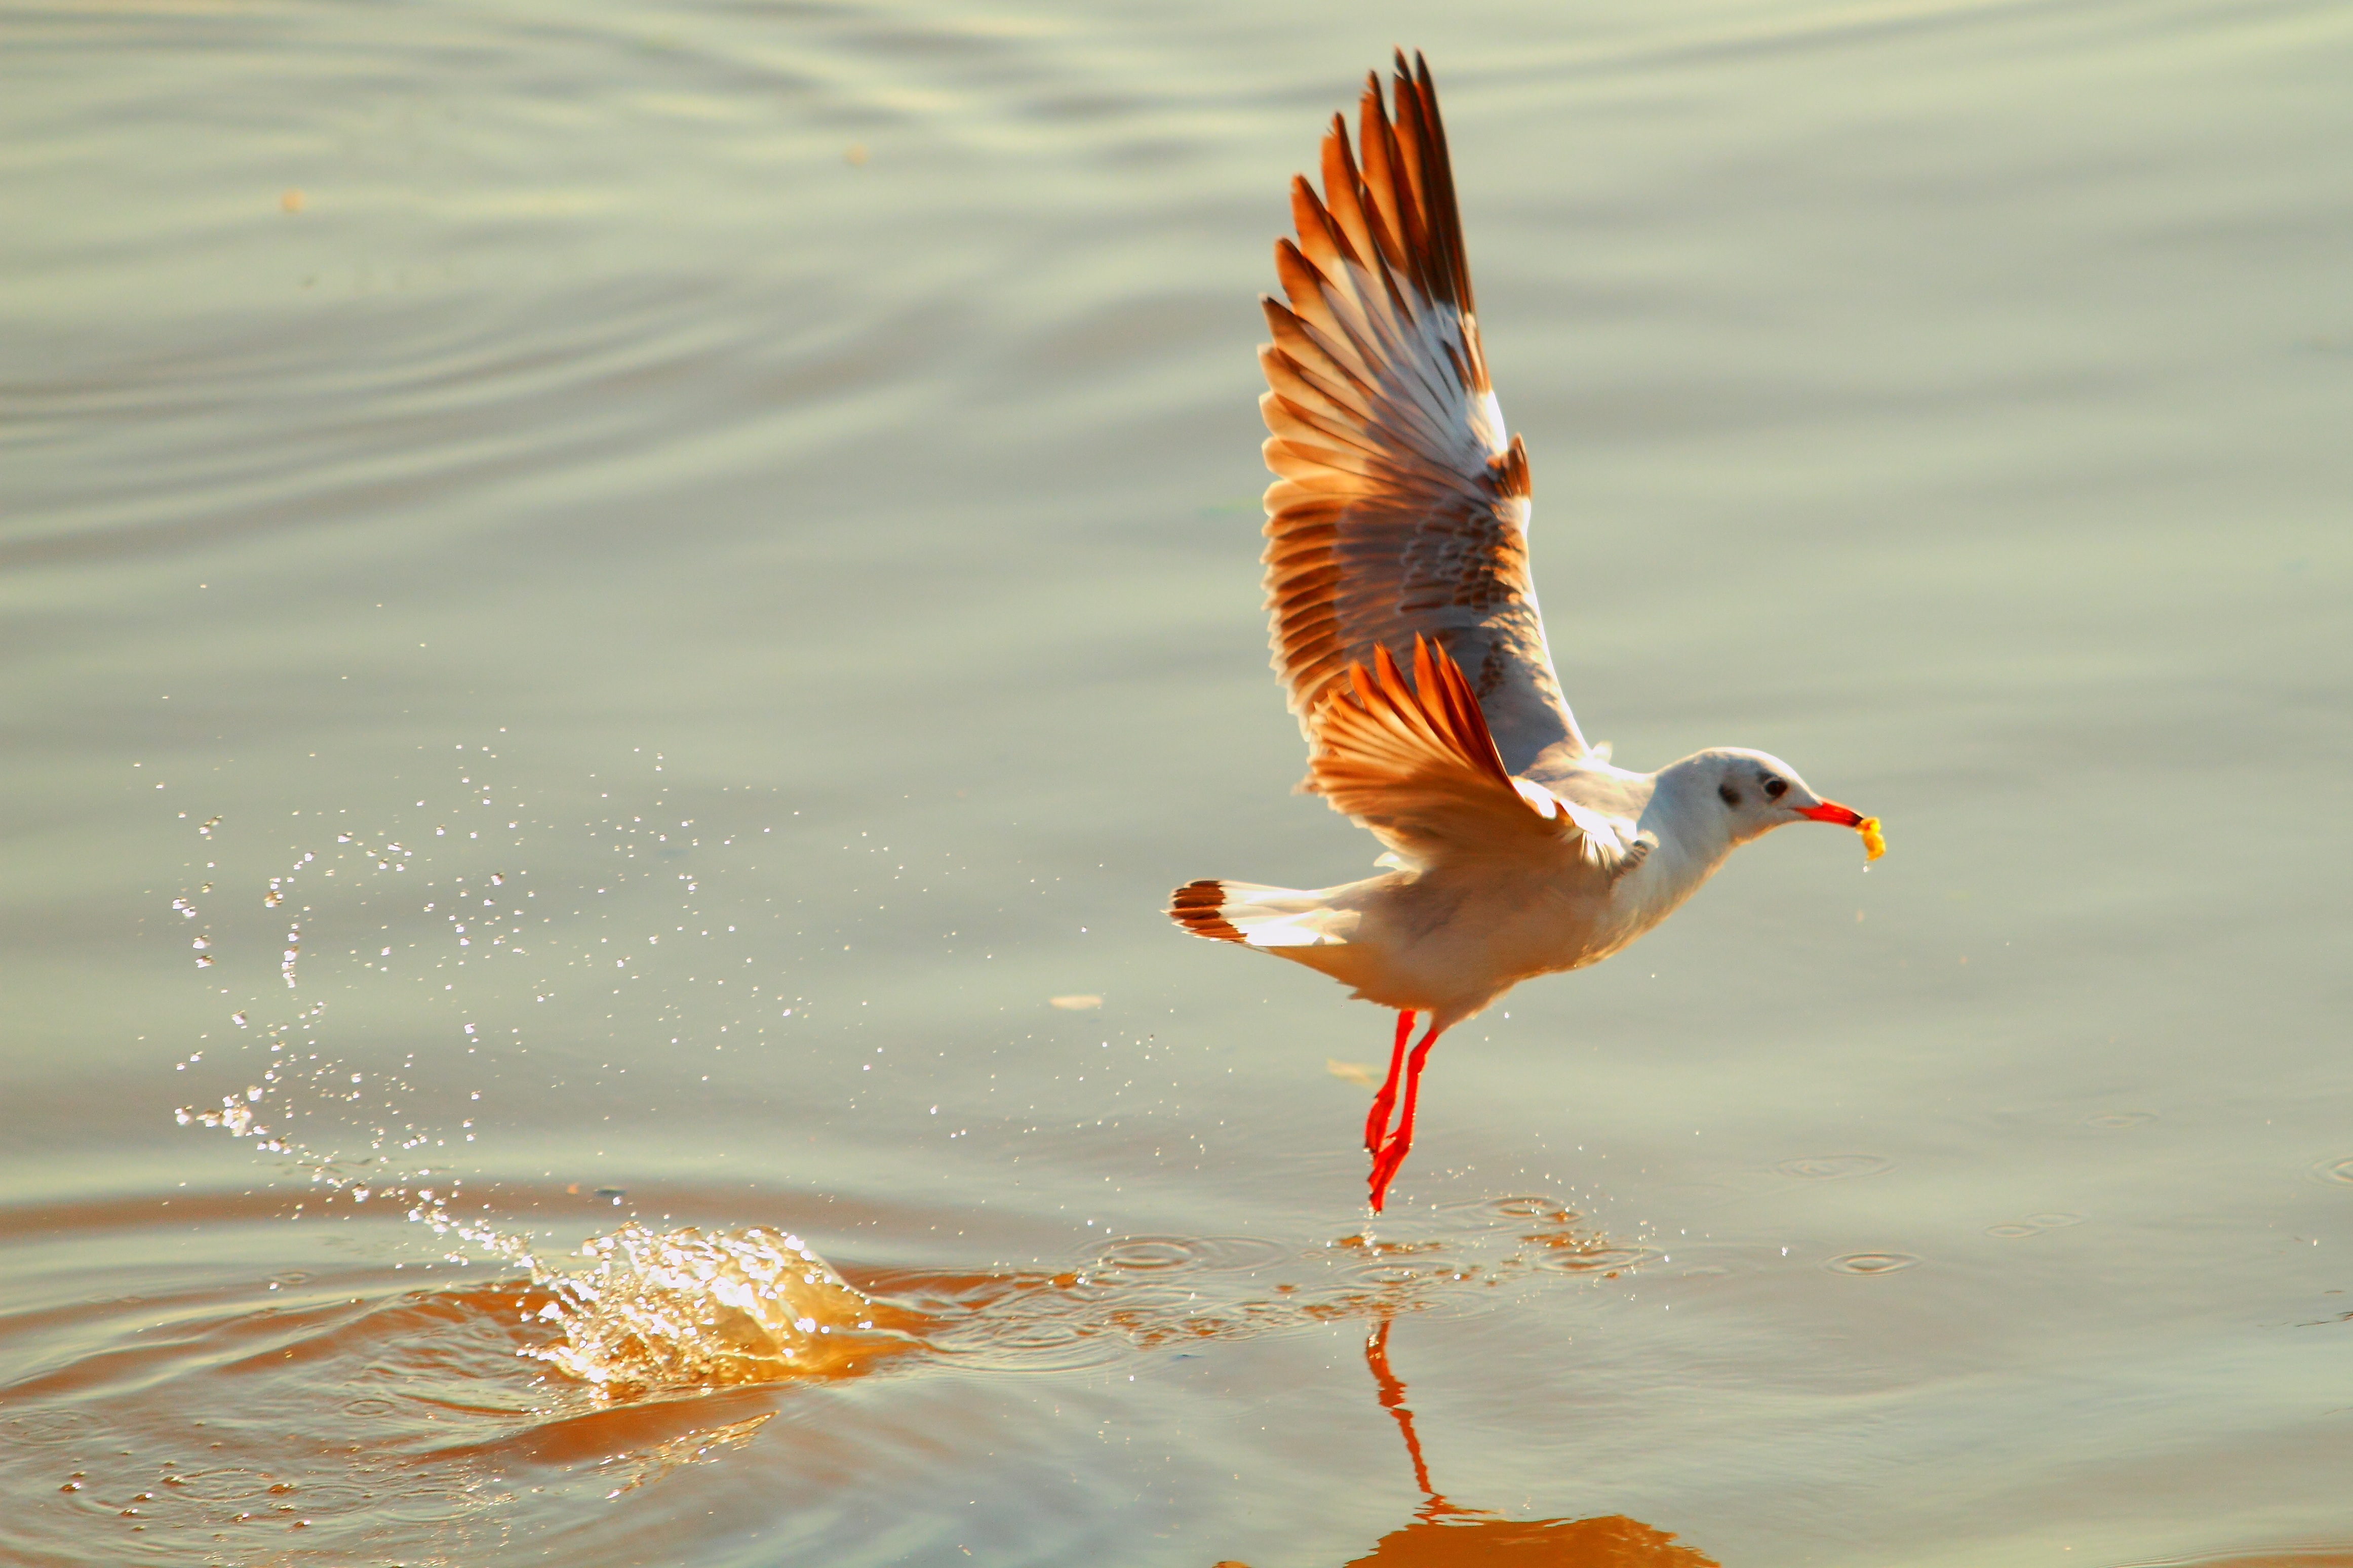
sea, nature, bird, wing, animal, seabird, seagull, wildlife, reflection, gull, beak, fauna, ornithology, vertebrate, water bird, shorebird, bird flight, seaduck, bang pu